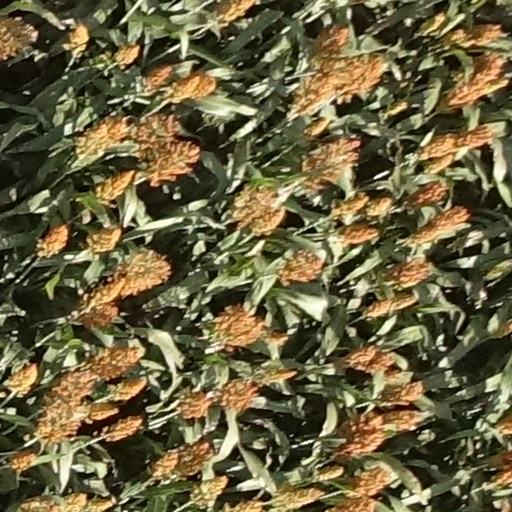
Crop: sorghum